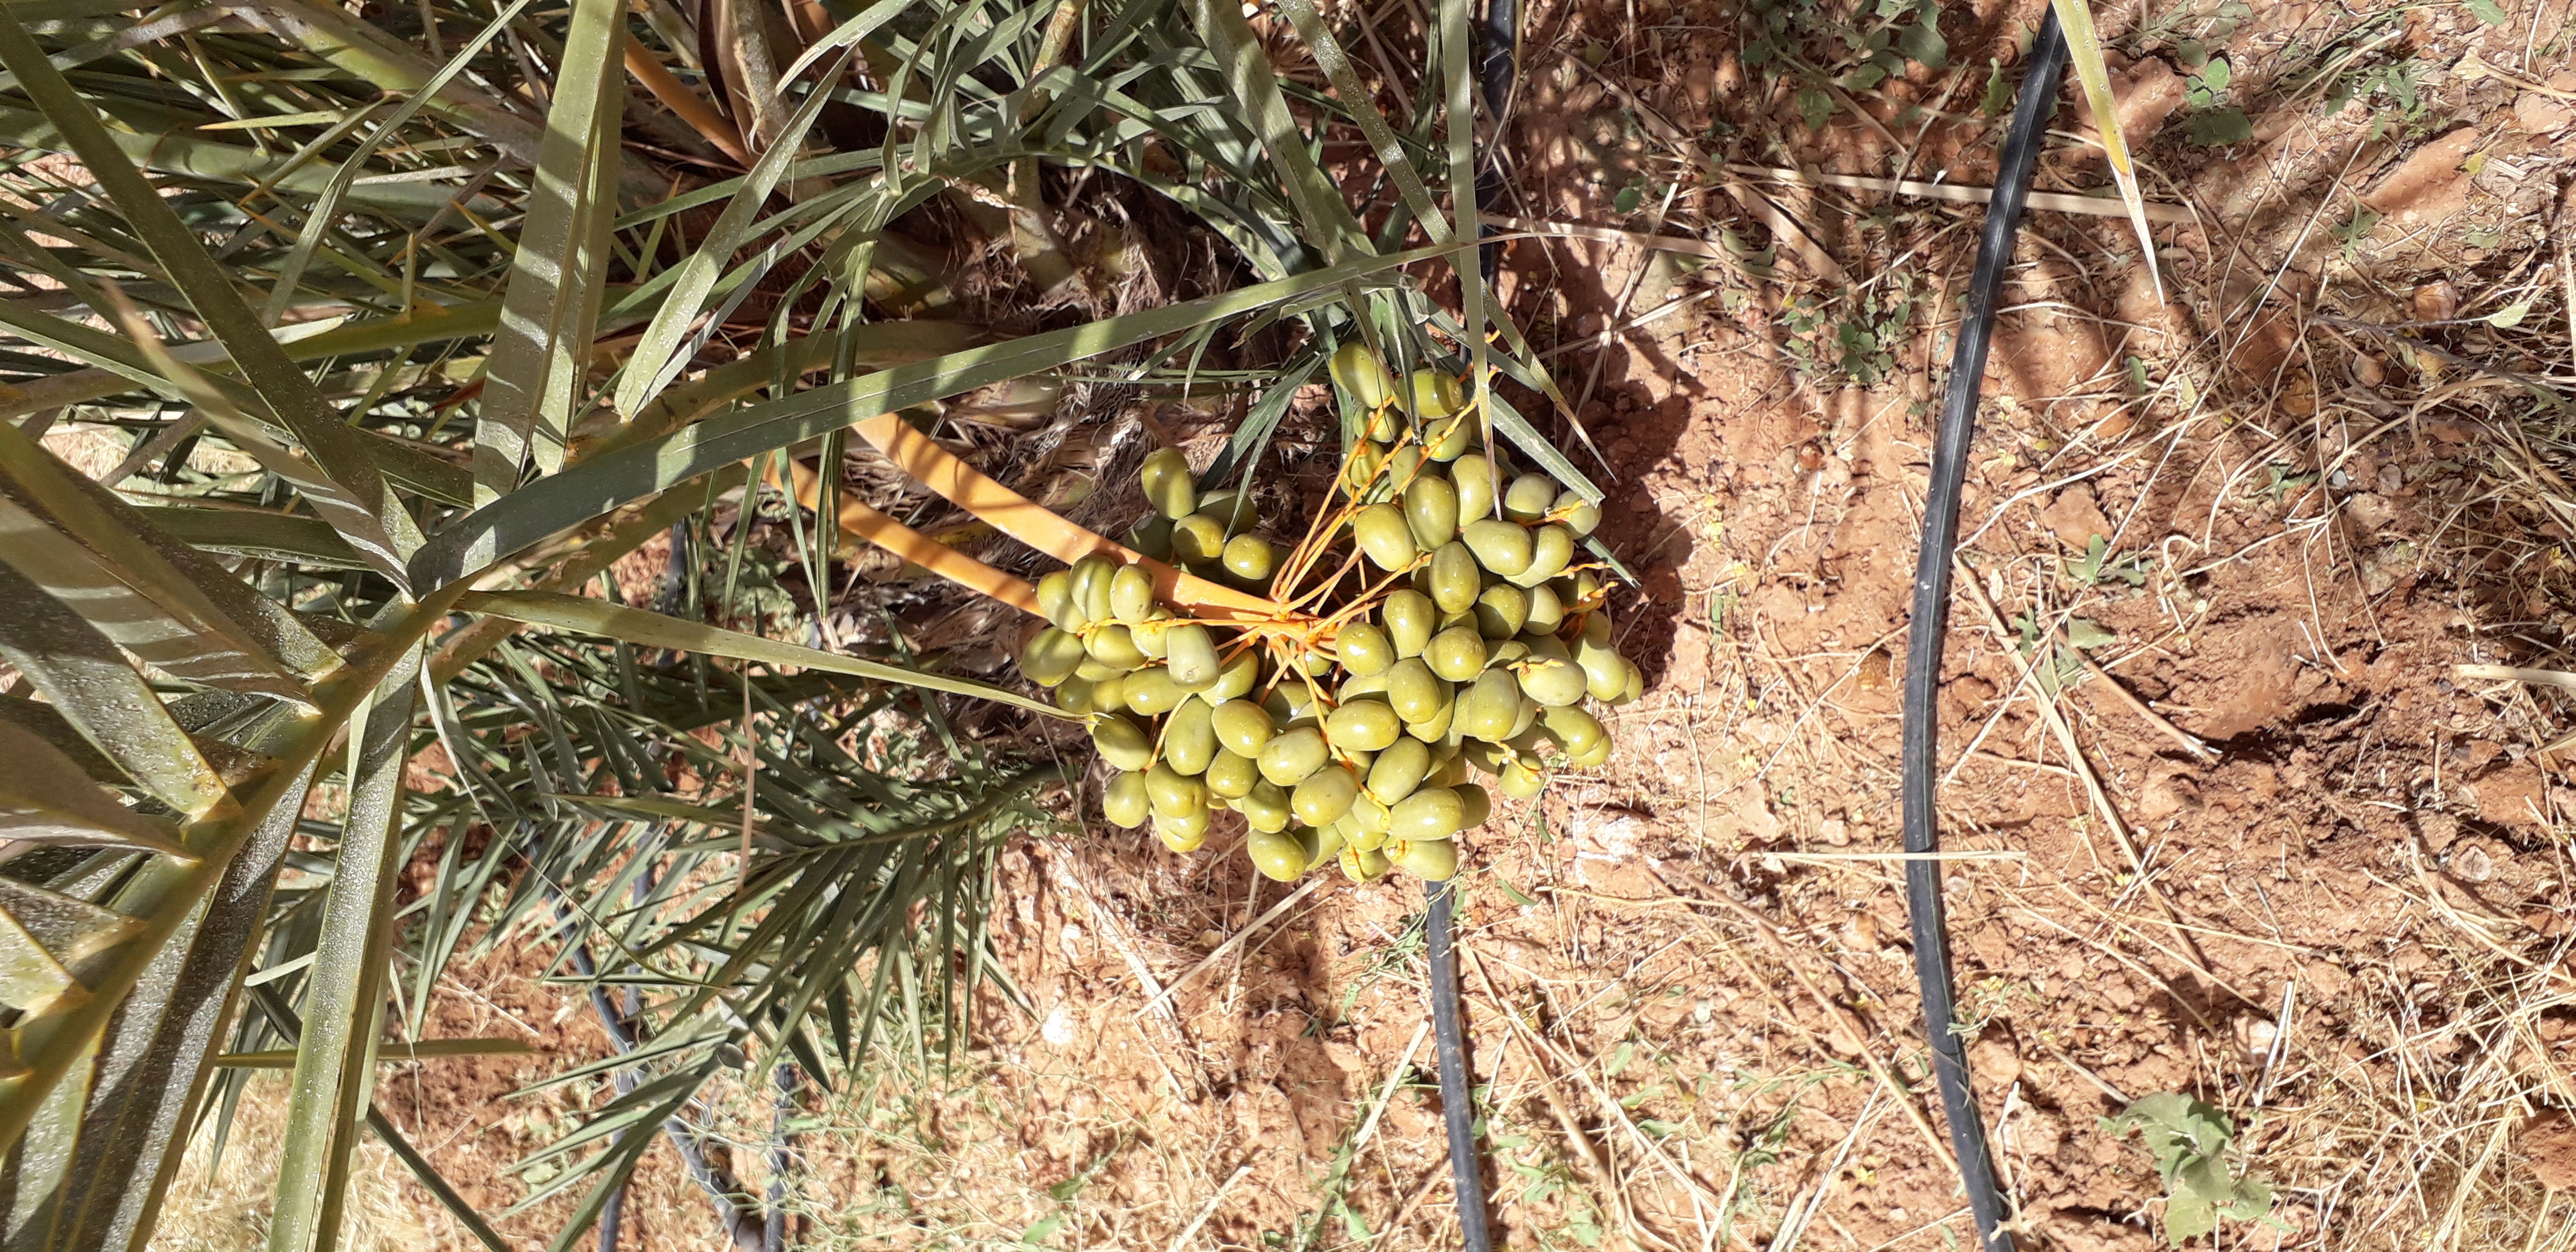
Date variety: Boufagous